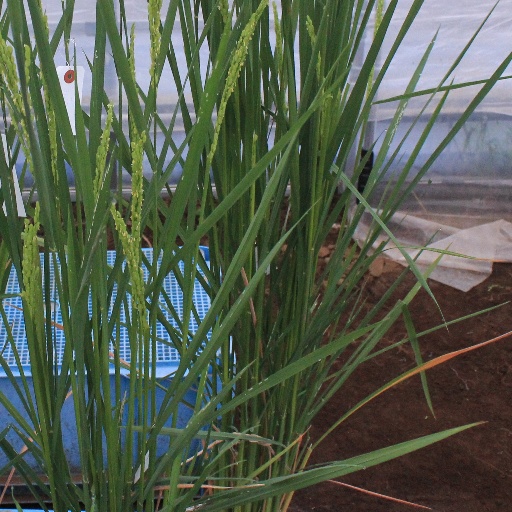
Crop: rice